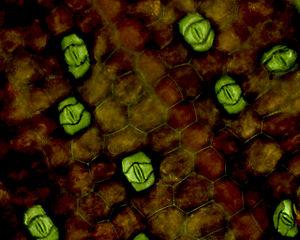
Tradescantia zebrina, autrefois appelée Zebrina pendula, est une espèce de plante plus couramment connue sous le nom de "misère". Le nom courant est aussi employé pour des variétés très proches : T. fluminensis et T. pallida.